Screw Style

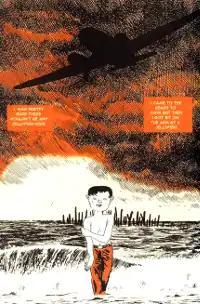
First page of "Screw Style"

is a one-shot manga written and illustrated by essayist and manga artist Yoshiharu Tsuge. "Screw Style" follows of the story of an unnamed boy who goes around several places in war-torn Japan in order to find a doctor who can fix his pierced artery.